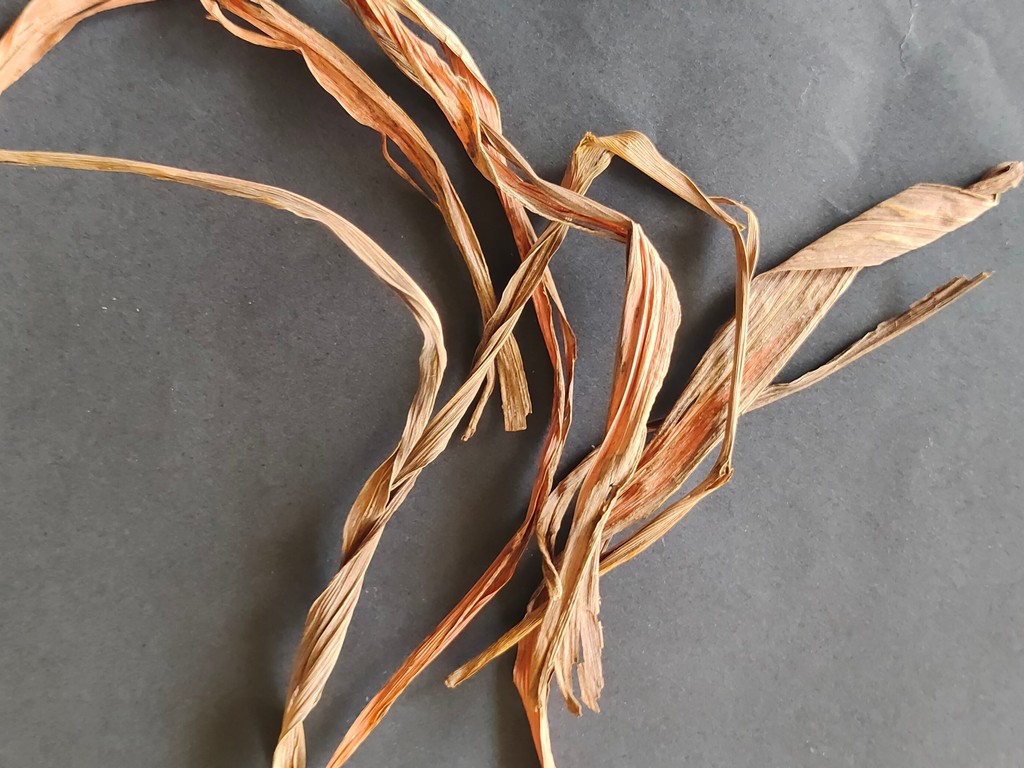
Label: Dried